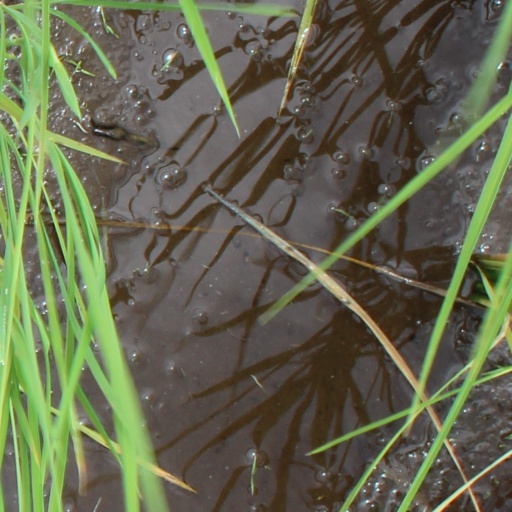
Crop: rice